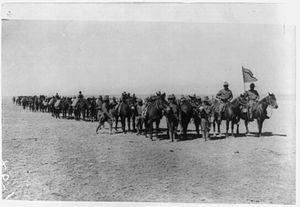
Lesley James McNair est un officier supérieur de l'United States Army qui sert notamment pendant la Première Guerre mondiale et la Seconde Guerre mondiale. Il atteint le grade de lieutenant-général durant sa carrière. Il est tué au combat pendant la Seconde Guerre mondiale et il est élevé à titre posthume au grade de général.